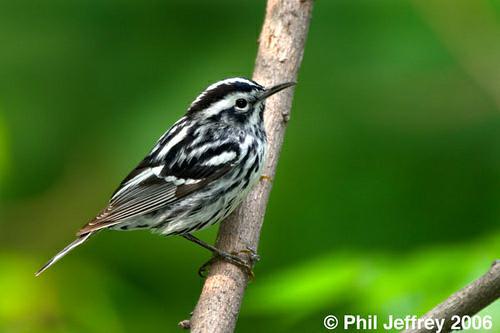
A photo of a black and white warbler